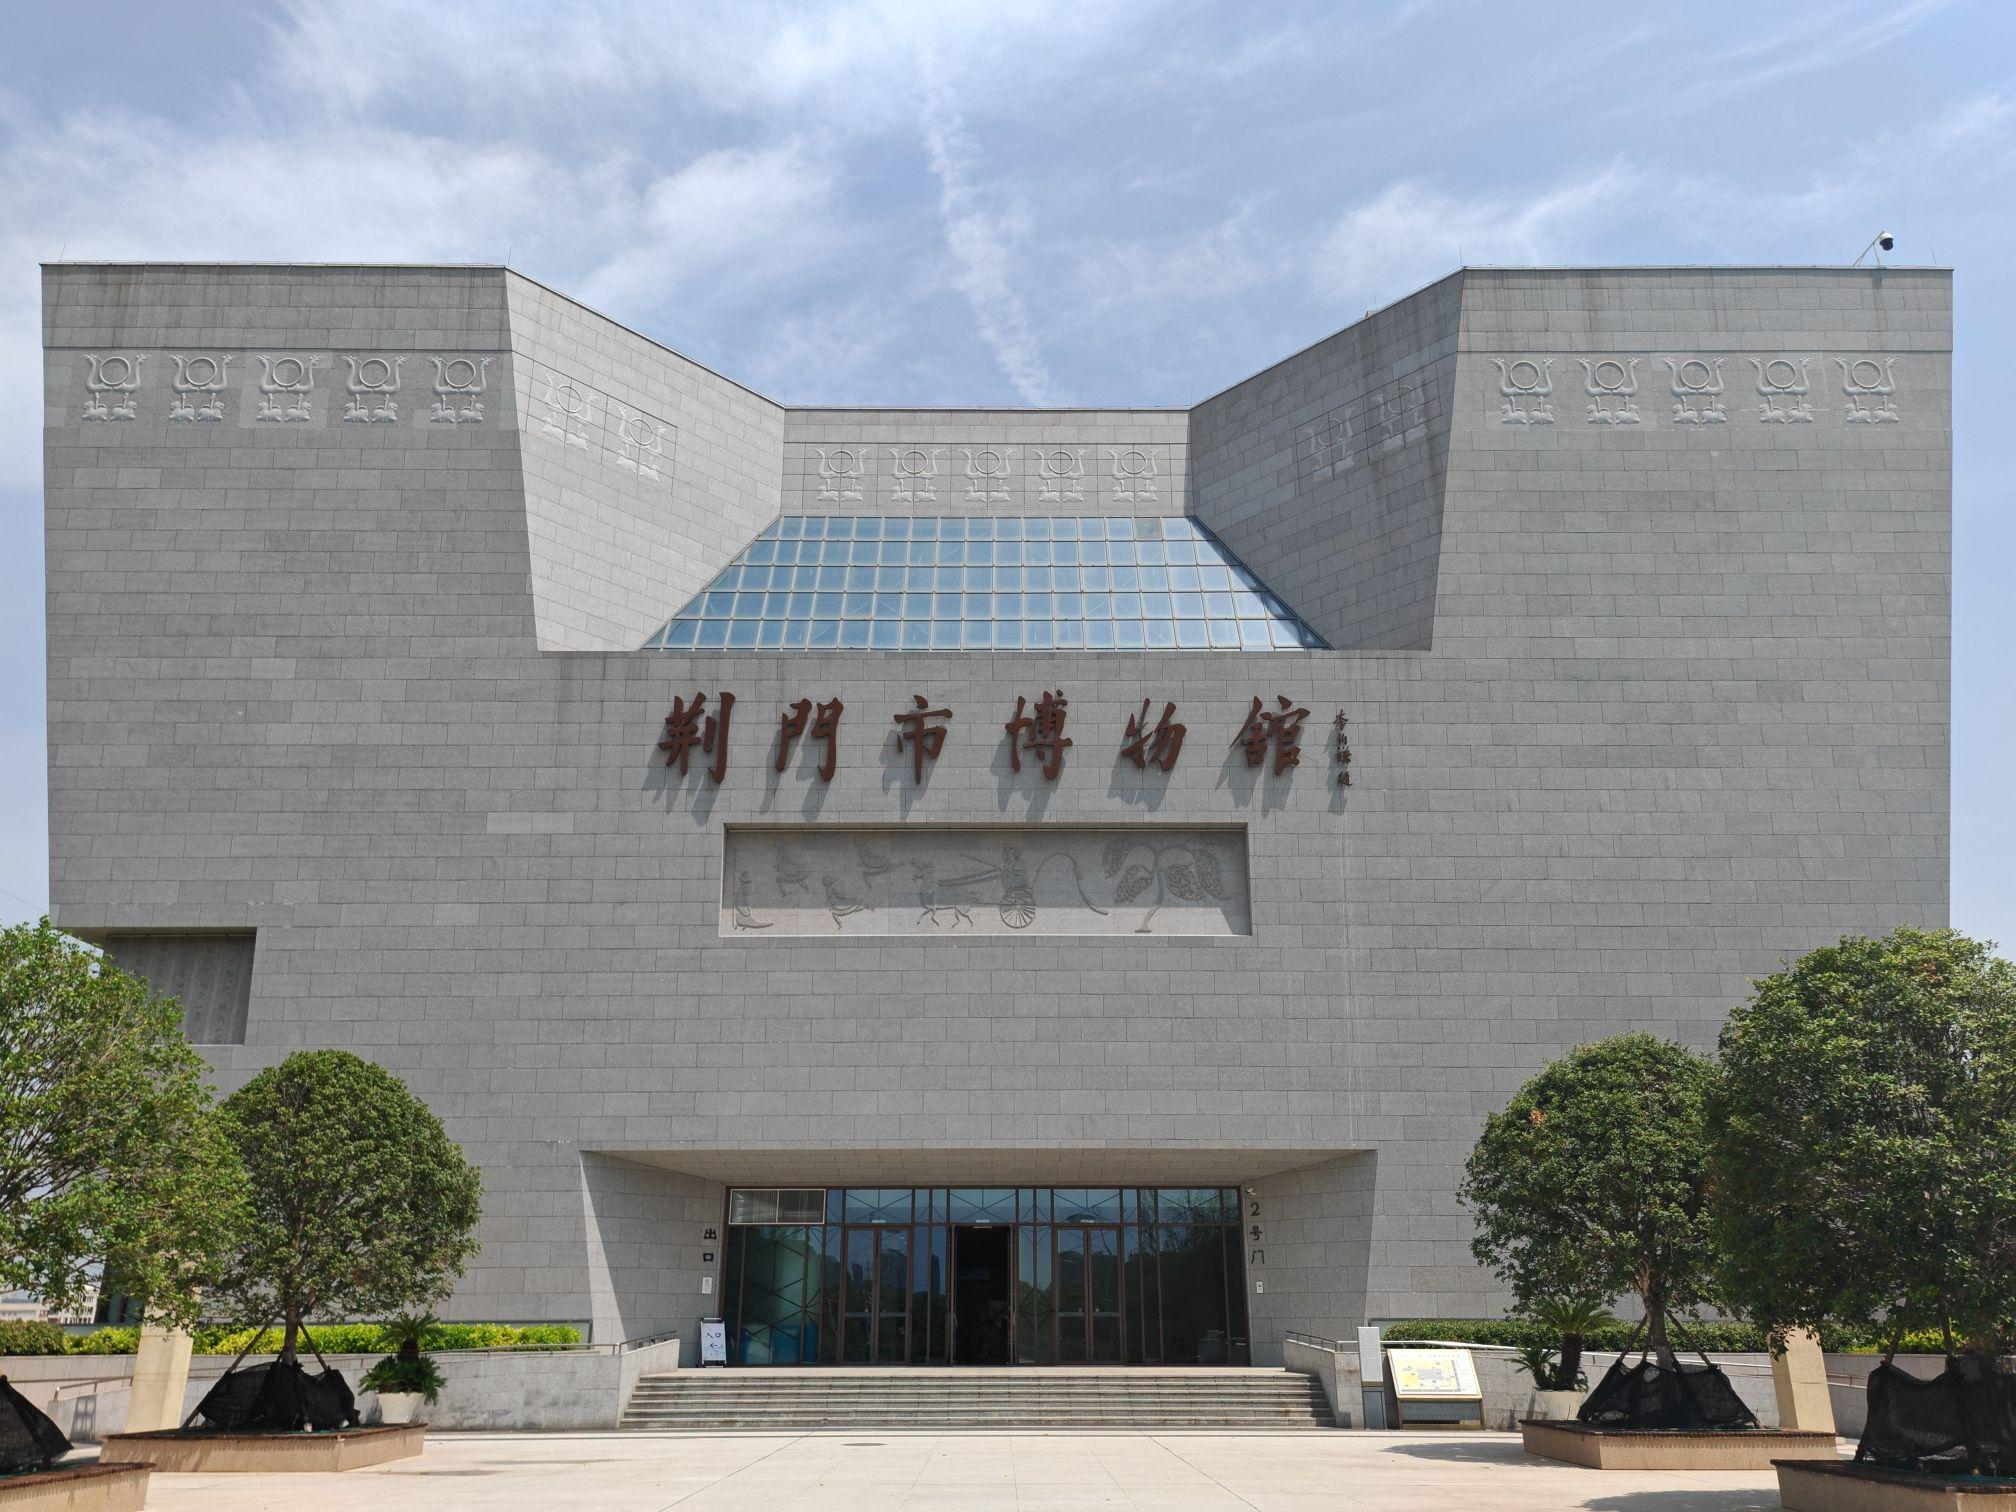
地标名称：荆门市博物馆
所在城市：荆门市·掇刀区